Laura Pigossi

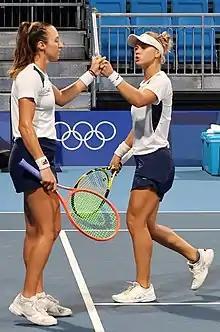
Pigossi and Luisa Stefani at the 2020 Summer Olympics

Pigossi is an Olympic bronze medallist from the 2020 Tokyo Olympics in the doubles event. She partnered with Luisa Stefani to defeat Veronika Kudermetova and defending gold medallist Elena Vesnina to win the bronze medal. Pigossi and Stefani became the first Brazilians to obtain an Olympic medal in tennis in history, surpassing Fernando Meligeni's campaign that took 4th place in 1996.